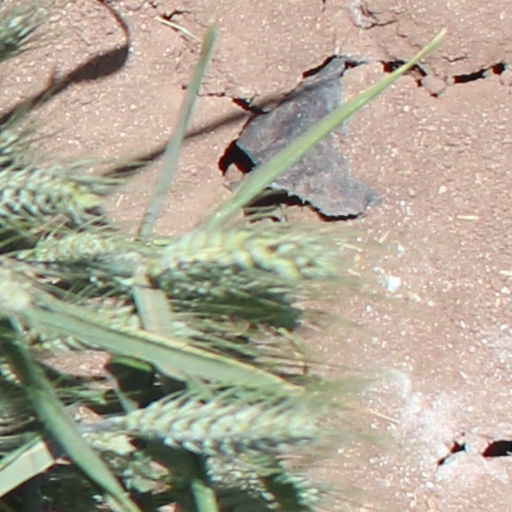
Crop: wheat